Phoenix Plaza

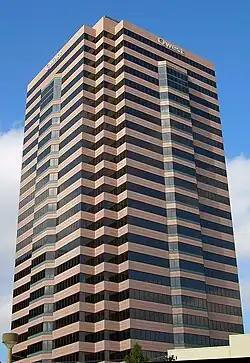
U-Haul Tower

Phoenix Plaza is a mixed use office complex located in midtown Phoenix, Arizona. It was built between 1988 and 1990 at a cost of US$158 million. There is of office space plus 225 hotel rooms. Phoenix Plaza has three hi-rise office buildings, a large parking garage and a hotel tower. Two distinct design concepts can be seen. The façades of U-Haul Tower, the parking structure and Hilton Suites are colored in the late 1980s design trend of combining the pastel hues of “dusty rose” with turquoise. Phoenix Plaza Towers One and Two are sleek, modern, highly polished and complement the desert inspired buildings, which share their site. The architect for the buildings was Langdon Wilson and Phoenix Plaza was developed by the Koll Company and BetaWest Properties, Inc.